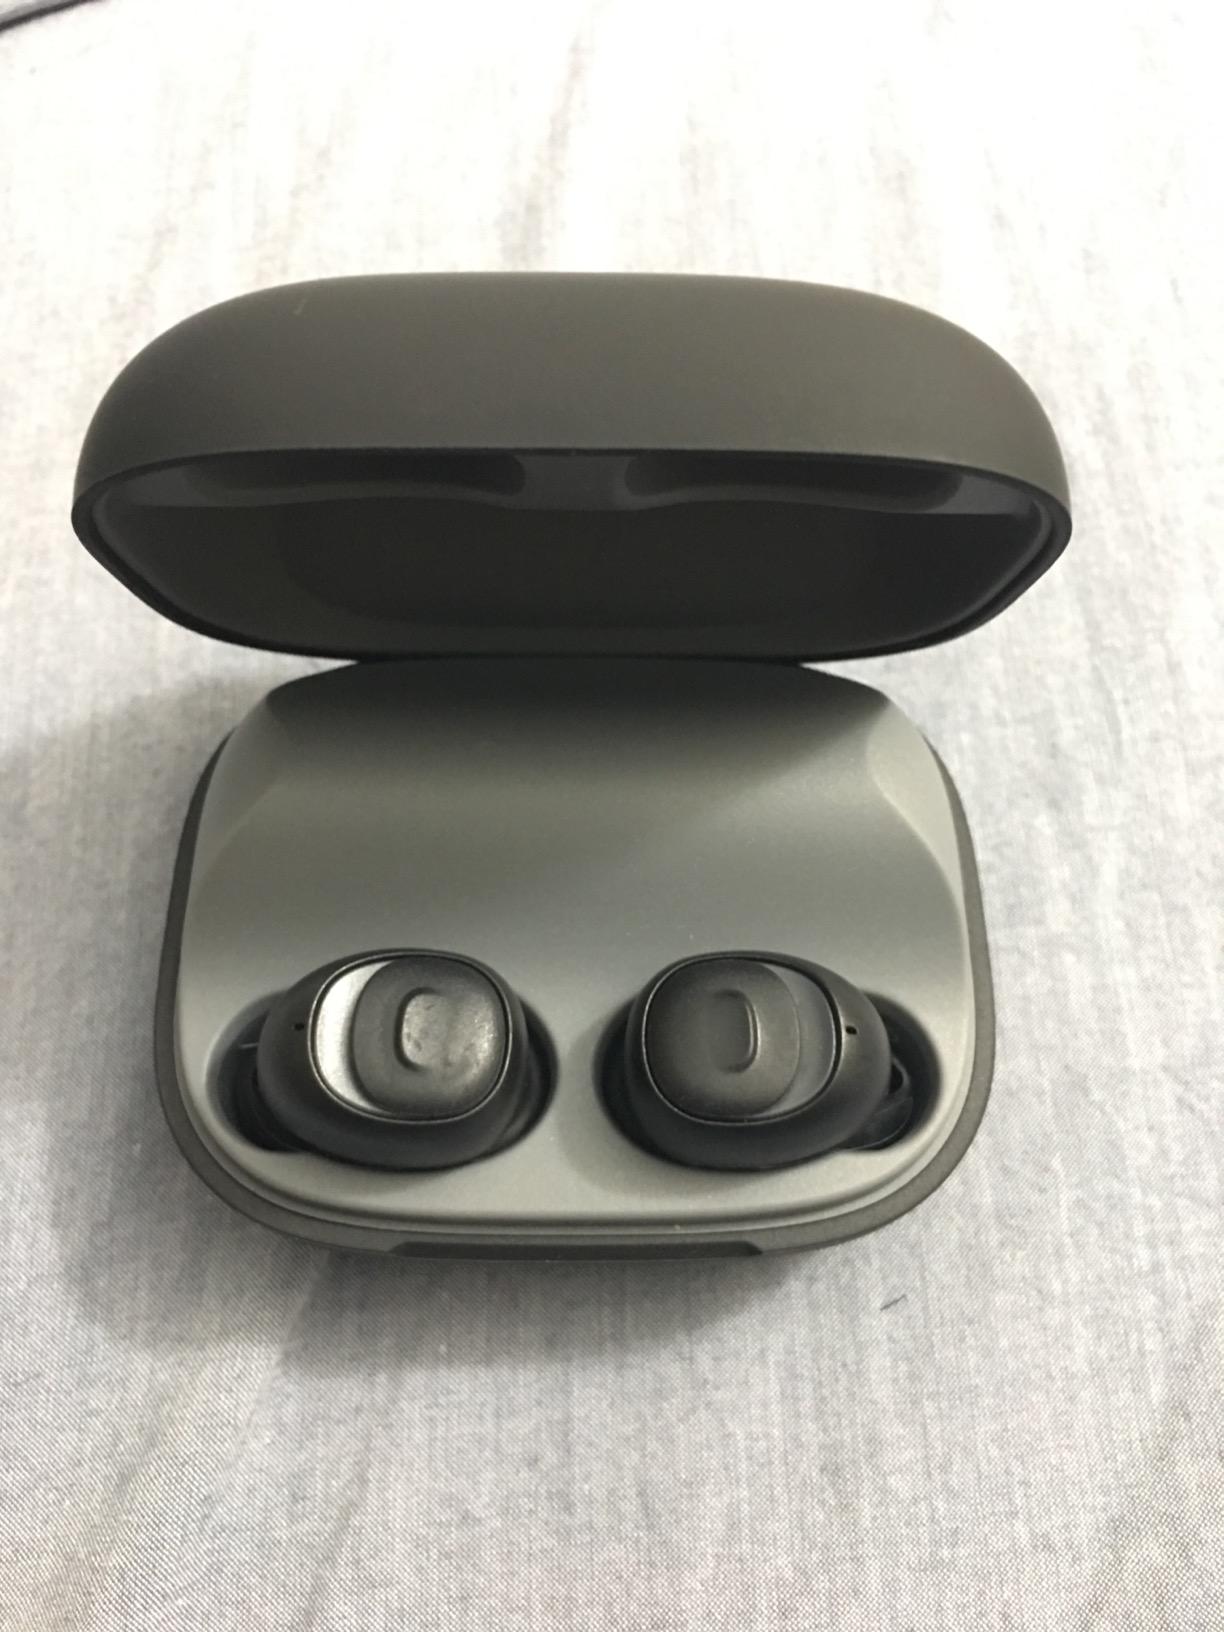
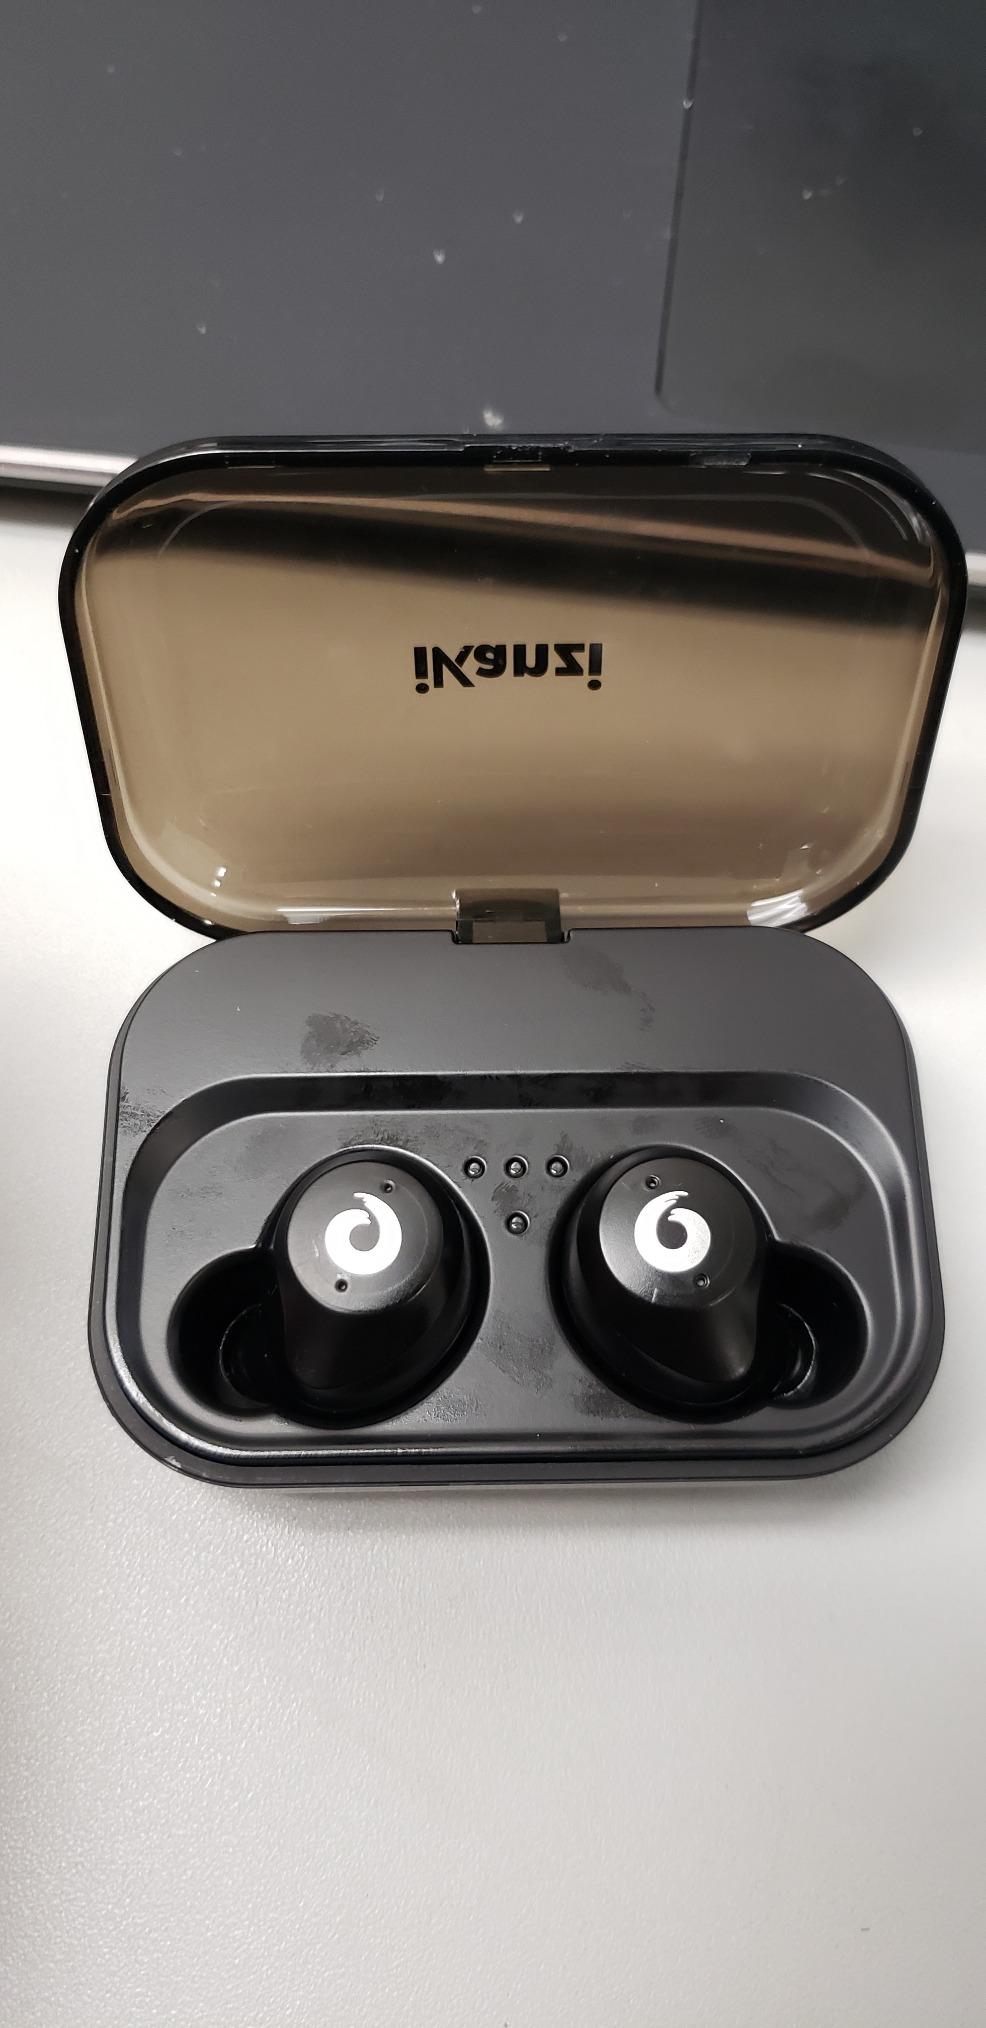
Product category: earbuds
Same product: no